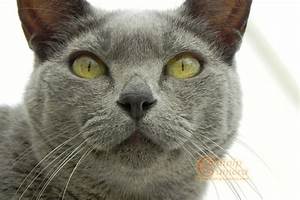
Label: gatto